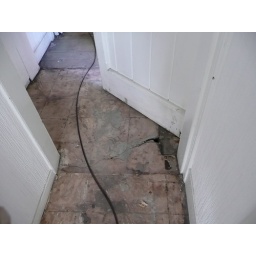
Hole in the floor betwen house and outshot